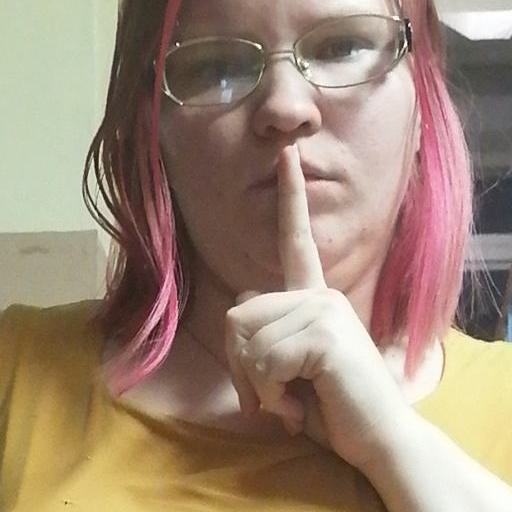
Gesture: mute